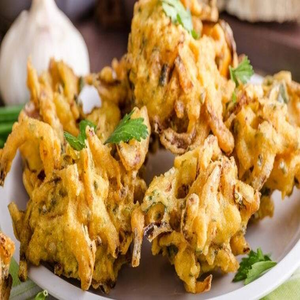
Dish: pakora